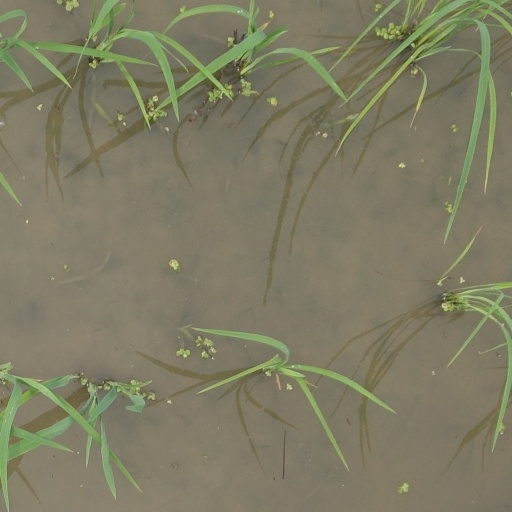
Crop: rice